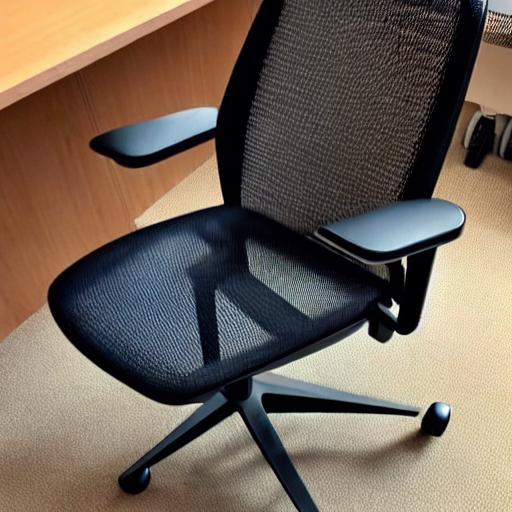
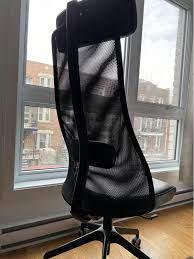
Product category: items_chair
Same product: no